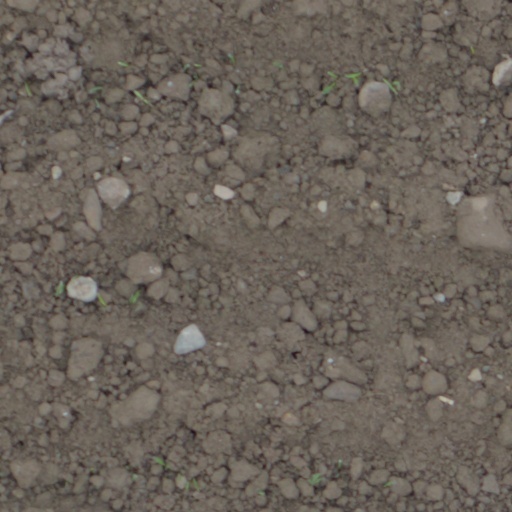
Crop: wheat